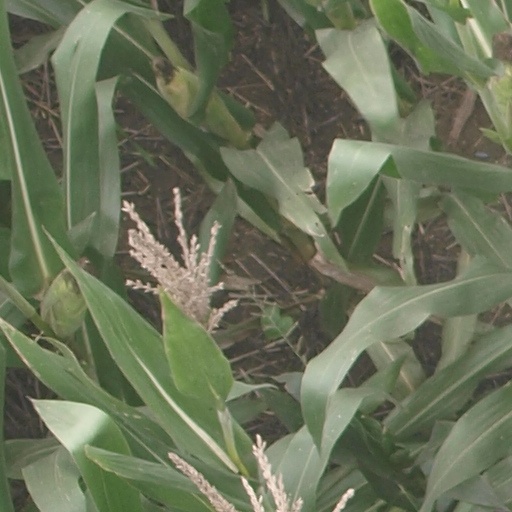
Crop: maize; corn